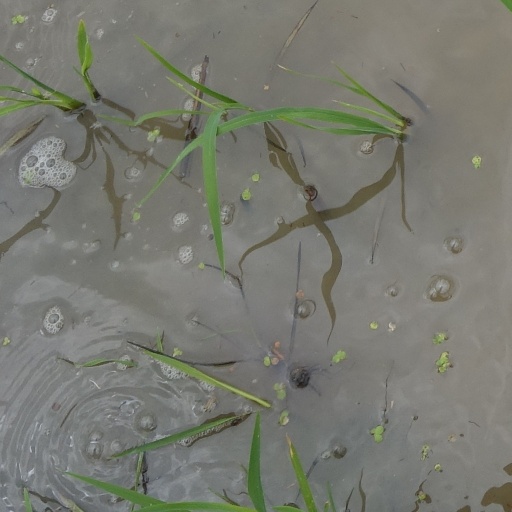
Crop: rice